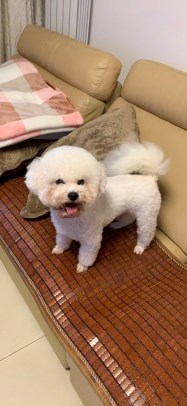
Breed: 3083-n000117-Bichon_Frise